Auguste Guenepin

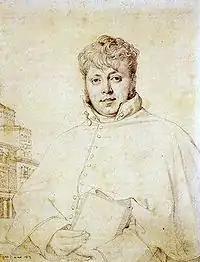
Auguste Guenepin, by Dominique Ingres

Guenepin was born and died in Paris. He was the son of Étienne François Edmé Guenepin (1752-24 December 1827) and Marie Madeleine Delfau (1753–1808) and Aimée Desenne's husband.